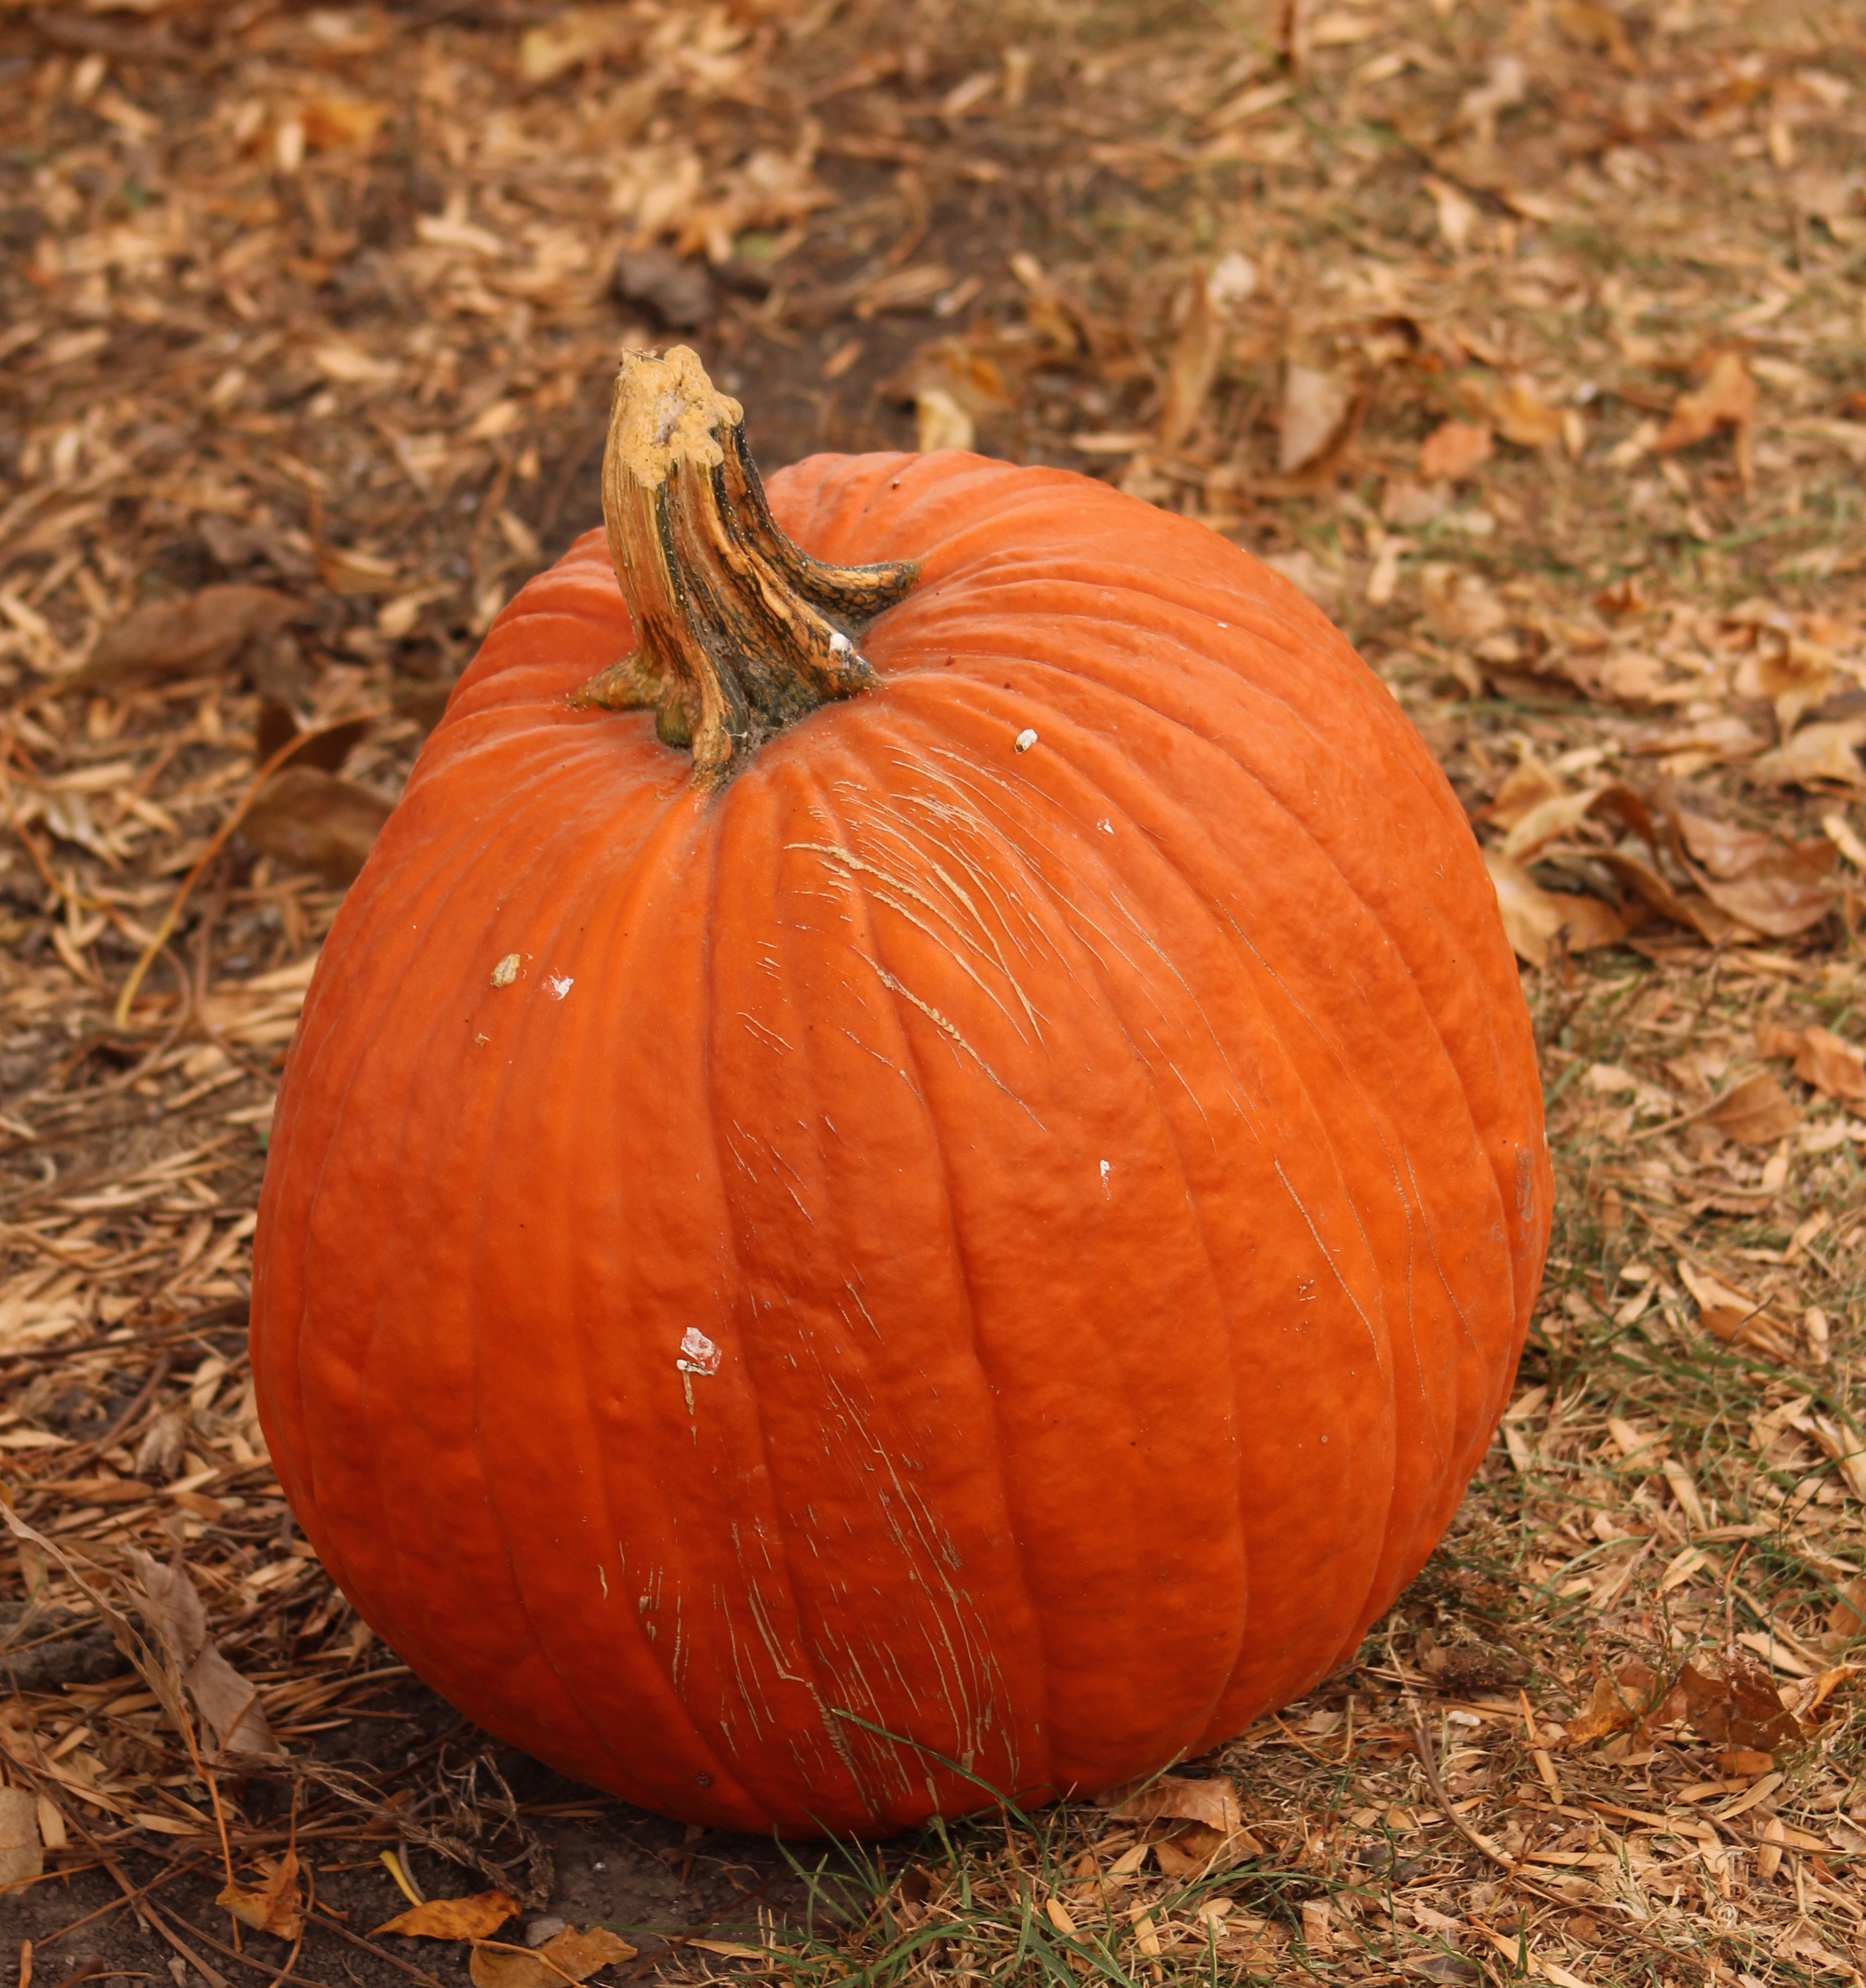
fall, food, harvest, produce, vegetable, autumn, pumpkin, halloween, gourd, seasonal, calabaza, carving, cucurbita, winter squash